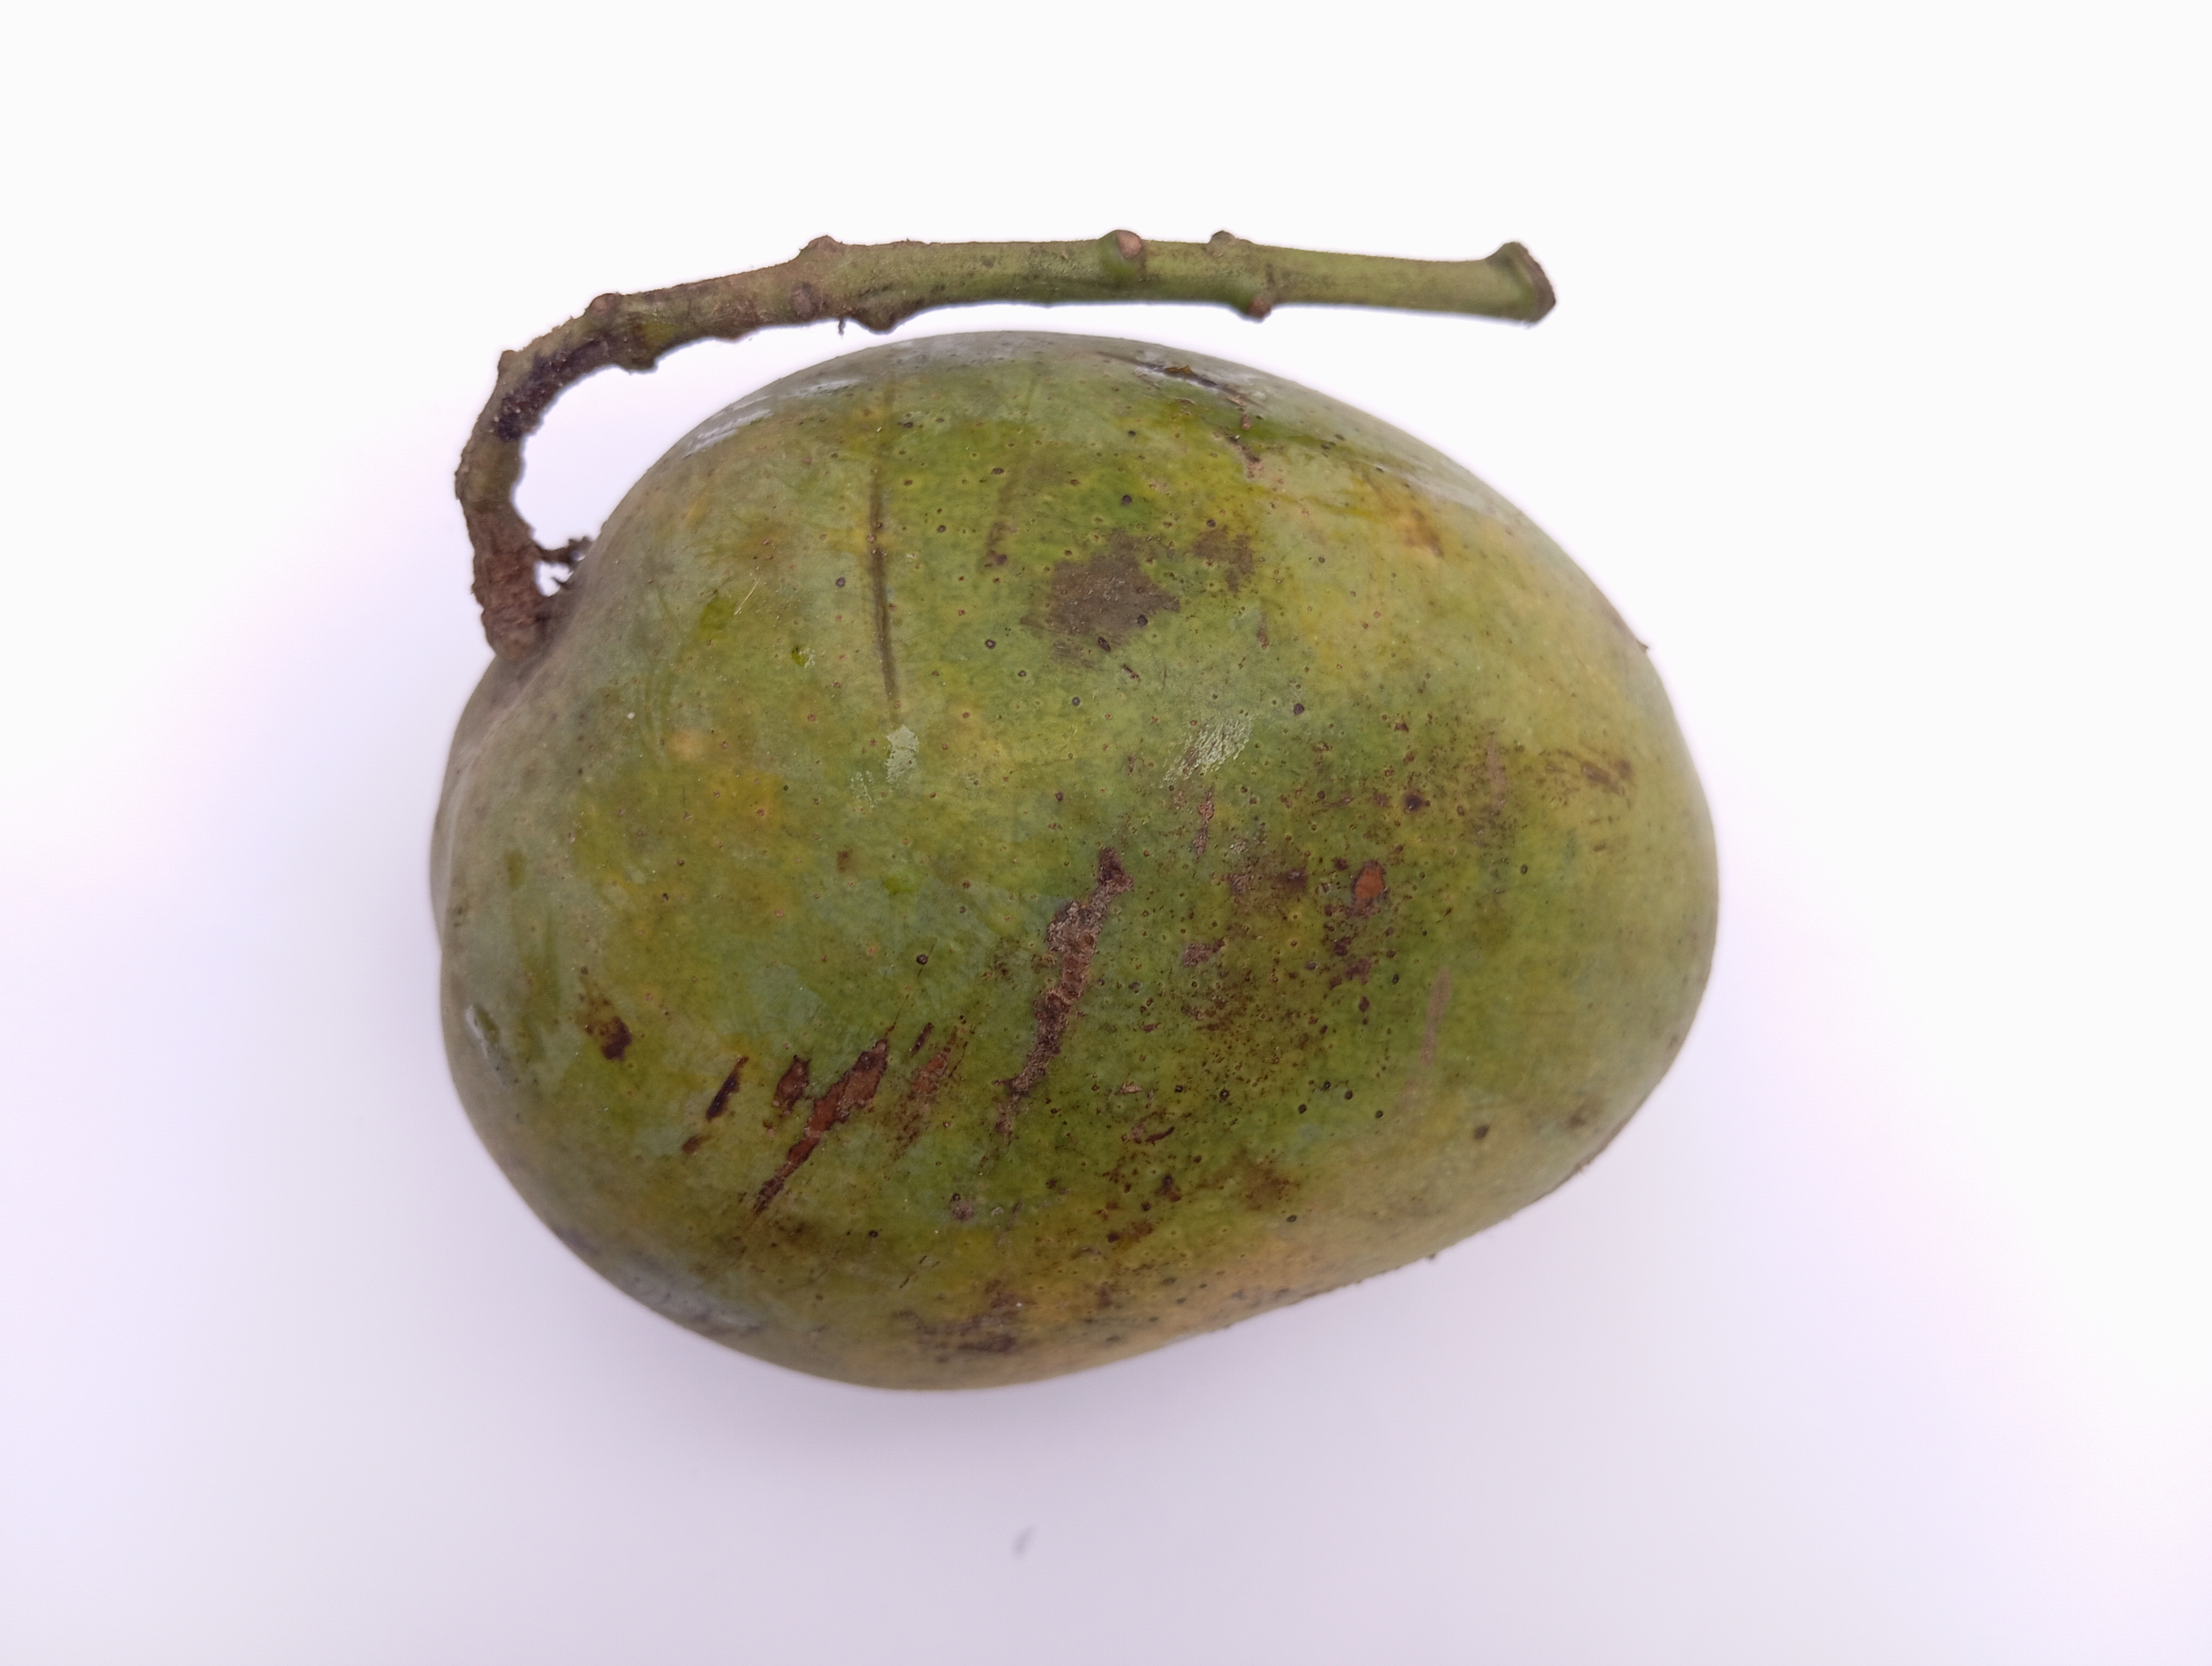
Mango variety: Himsagar